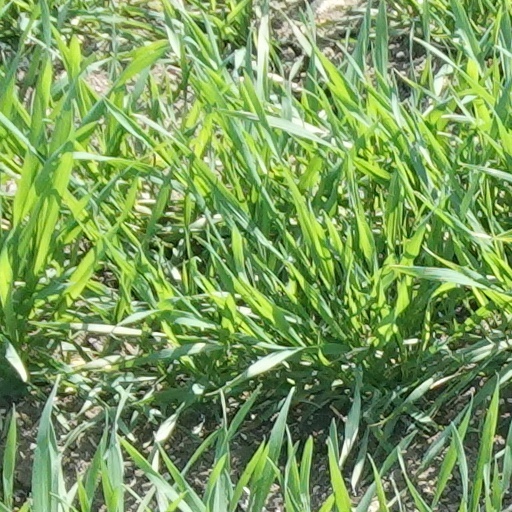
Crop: wheat